Noor Alam Khalil Amini

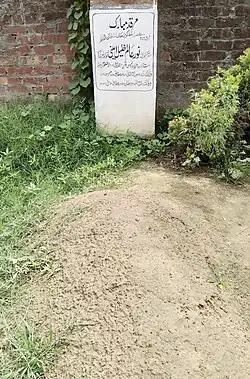
Inscription on Amīni's grave in the Qasmi Cemetery in Deoband

At the Assam University, Abul Kalam wrote his doctoral thesis entitled "Socio-Political Aspects in the Writings of Noor Alam Khalil Amini with Special Reference to Falastin Fi Intezari Salahidin".